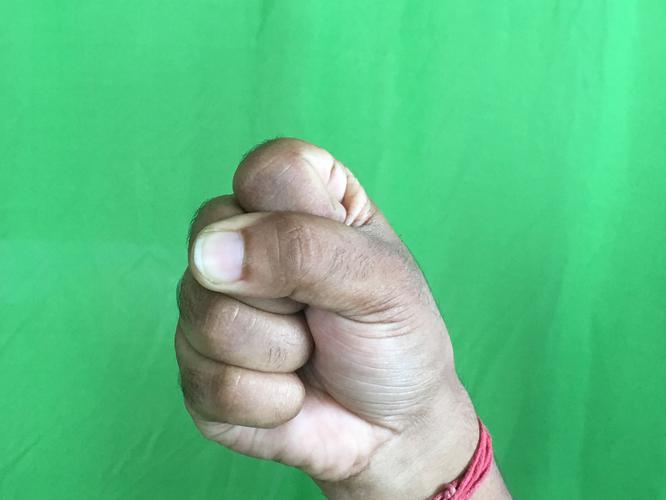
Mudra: Mushti
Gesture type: single_hand